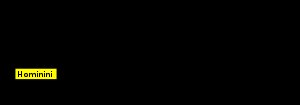
Abemennesker / Klassifikation / Alternativ klassifikation
Alternativt evolutionært træ med særlig vægt på underfamilien Homininae og tribus Hominini.
Abemennesker, også kaldet homininer, er en populær betegnelse for den gruppe af primater, der er tættere beslægtet med det moderne menneske end med de øvrige moderne menneskeaber – altså alle primater der er nærmere beslægtet med os end med chimpanserne. De klassificeres i den taksonomiske tribus Hominini.